Daihō Station

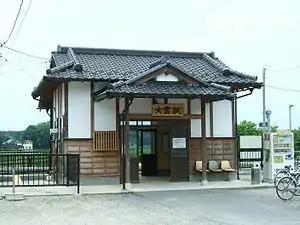
Daihō Station, July 2008

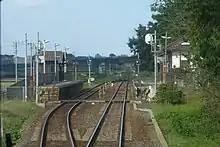
Platforms, 2016

Daihō Station is a station on the Jōsō Line, and is located from the official starting point of the line at Toride Station.